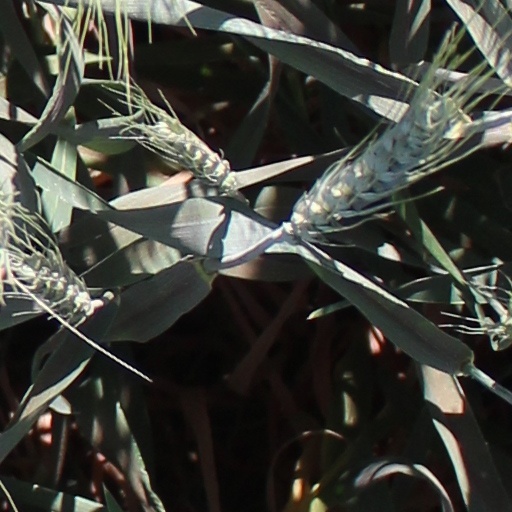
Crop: wheat